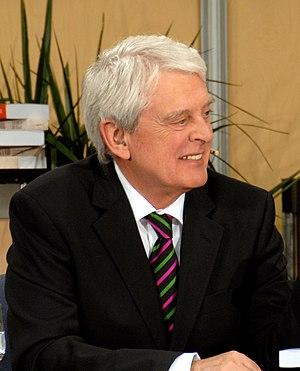
Simon Durivage, lors d'une émission du Club des ex, au Salon international du livre de Québec 2010
Simon Durivage, né le 10 décembre 1944 à Montréal, est un journaliste et animateur de télévision québécois.